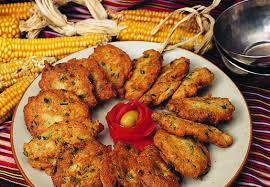
Yemek: mucver